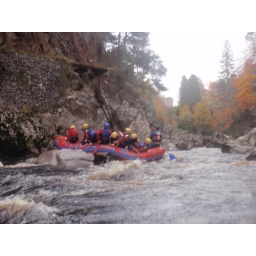
white water rafting two day adventure stag weekend. three sections of the Findhorn river over two days.